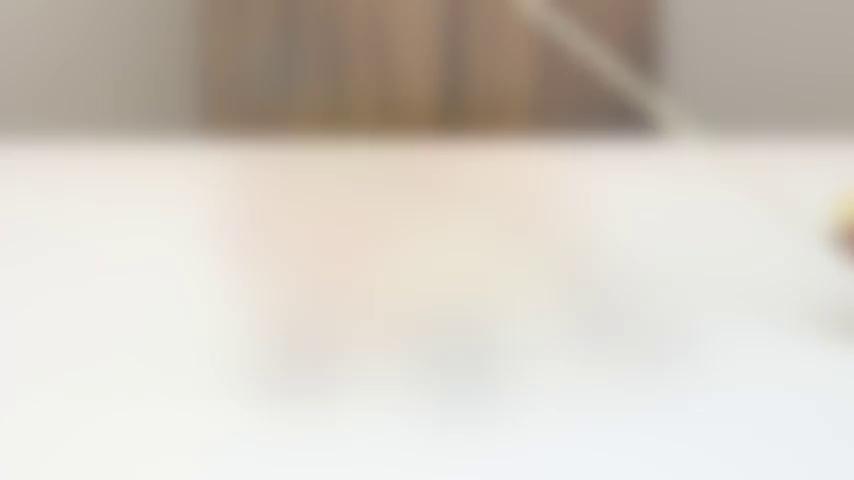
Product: B. toys – Happy Go Piggy – Wooden Pull Toy – BPA Free Walk-A-Long Pull toy for Toddlers 18 months +
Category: Toys & Games | Baby & Toddler Toys | Push & Pull Toys
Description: Push and pull toy: babies can roll this cute piggy toy directly on the floor while toddlers get to walk It.
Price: $9.38
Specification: ProductDimensions:7.4x3x7inches|ItemWeight:1pounds|ShippingWeight:1.1pounds(Viewshippingratesandpolicies)|DomesticShipping:ItemcanbeshippedwithinU.S.|InternationalShipping:ThisitemcanbeshippedtoselectcountriesoutsideoftheU.S.LearnMore|ASIN:B01EVHFBG0|Itemmodelnumber:BX1393Z|Manufacturerrecommendedage:18month-3years